Jan Janssen

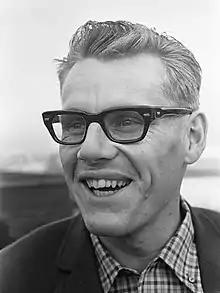
Janssen at the 1967 Tour de France

Johannes Adrianus "Jan" Janssen (born 19 May 1940) is a Dutch former professional cyclist. He was world champion and winner of the Tour de France and the Vuelta a España, the first Dutch rider to win either. He rode the Tour de France eight times and finished all but the first time. He won seven stages and wore the yellow jersey for two days (after stage 16 in 1966 and after stage 22B in 1968). He was easily spotted in the peloton because of his blond hair and his glasses. As of the death of Federico Bahamontes in August 2023, he is the oldest surviving winner of the Tour de France, but not the most ancient winner: Lucien Aimar won in 1966.